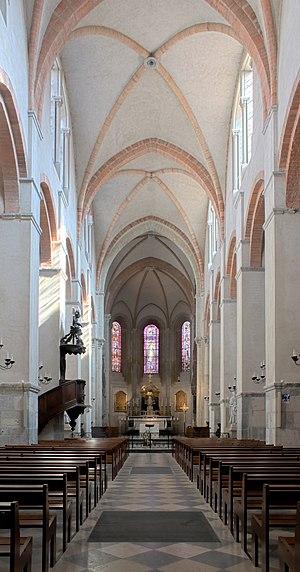
La nef de la Cathédrale Notre-Dame de Grenoble (Isère, Rhône-Alpes, France).
La cathédrale Notre-Dame de Grenoble est une cathédrale catholique romaine située à Grenoble en Isère. Construite à partir du Xᵉ siècle, elle est le siège de l’évêché de Grenoble. Lentement abandonné en raison des travaux inachevés de restauration de 1966, l'édifice a retrouvé sa place dans la vie du diocèse et de la société civile grâce à la découverte inattendue en 1989 des restes de son premier baptistère datant du IVᵉ siècle. Dans un urbanisme extrêmement dense, elle possède la particularité d'avoir des immeubles d'habitation accolés à sa structure ainsi qu'une autre église avec laquelle elle communique.
Le gothique de brique est un style d´architecture gothique du Nord de l´Europe, et plus particulièrement du Nord de l'Allemagne et des régions autour de la mer Baltique. Il s'est surtout répandu dans les villes culturellement allemandes de l'ancienne Ligue Hanséatique à partir du XIIIᵉ siècle, puis bien au-delà par influence. Les bâtiments sont essentiellement constitués de briques et le style de la décoration s'est adapté aux possibilités et aux limites de ce matériau, conférant à cette architecture une identité bien particulière.